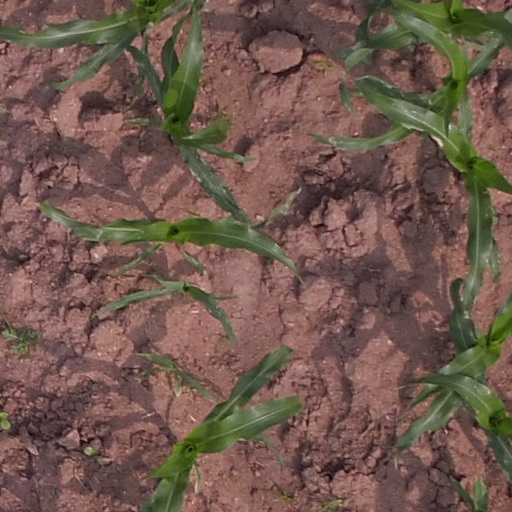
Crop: maize; corn